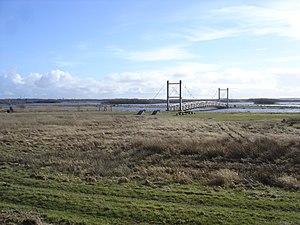
Skjern / Faciliteter
Cykel- og gangbroen Kong Hans' Bro i Skjern Enge
Kong Hans Bro over Skjern Å hvor Middelaldervejen gik
Skjern er en stationsby og tidligere købstad i Vestjylland med 7.823 indbyggere, beliggende 5 km nord for Tarm, 43 km sydvest for Herning og 26 km sydøst for Ringkøbing. Skjern hører til Ringkøbing-Skjern Kommune og ligger i Region Midtjylland. Skjern er den næststørste by i kommunen, kun overgået af Ringkøbing.